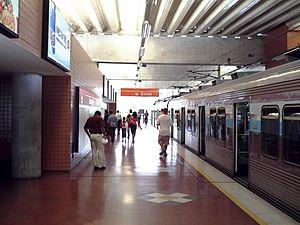
Le métro de Recife est un métro situé à Recife, dans l'État du Pernambouc, au Brésil. Il est composé de quatre lignes. Son ouverture a lieu en 1985.